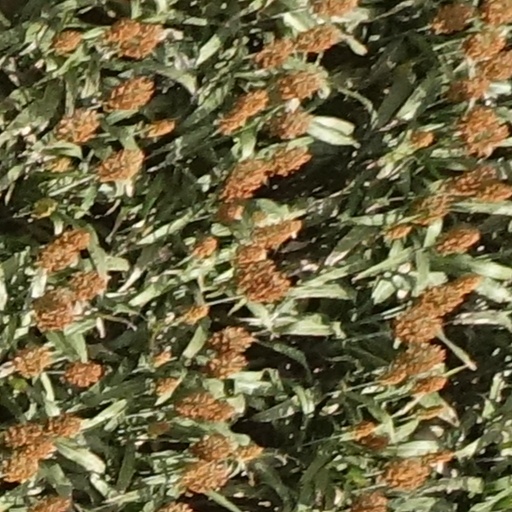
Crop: sorghum